Tasmanian devil

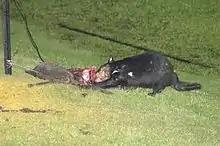
A black devil standing on a patch of cut grass in a paddock, next to a wire fence. It is biting into the torn carcass of an animal.

Tasmanian devils can take prey up to the size of a small kangaroo, but in practice they are opportunistic and eat carrion more often than they hunt live prey. Although the devil favours wombats because of the ease of predation and high fat content, it will eat all small native mammals such as wallabies, bettong and potoroos, domestic mammals (including sheep and rabbits), birds (including penguins), fish, fruit, vegetable matter, insects, tadpoles, frogs and reptiles. Their diet is widely varied and depends on the food available. Before the extinction of the thylacine, the Tasmanian devil ate thylacine joeys left alone in dens when their parents were away. This may have helped to hasten the extinction of the thylacine, which also ate devils. They are known to hunt water rats by the sea and forage on dead fish that have been washed ashore. Near human habitation, they can also steal shoes and chew on them, and eat the legs of otherwise robust sheep that have slipped in wooden shearing sheds, leaving their legs dangling below. Other unusual matter observed in devil scats includes collars and tags of devoured animals, intact echidna spines, pencil, plastic and jeans. Devils can bite through metal traps, and tend to reserve their strong jaws for escaping captivity rather than breaking into food storage. Due to their relative lack of speed, they cannot run down a wallaby or a rabbit, but they can attack animals that have become slow due to illness. They survey flocks of sheep by sniffing them from away and attack if the prey is ill. The sheep stamp their feet in a show of strength.